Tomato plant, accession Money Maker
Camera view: horizontal (90 deg, fisheye); turntable rotation: 240 degrees
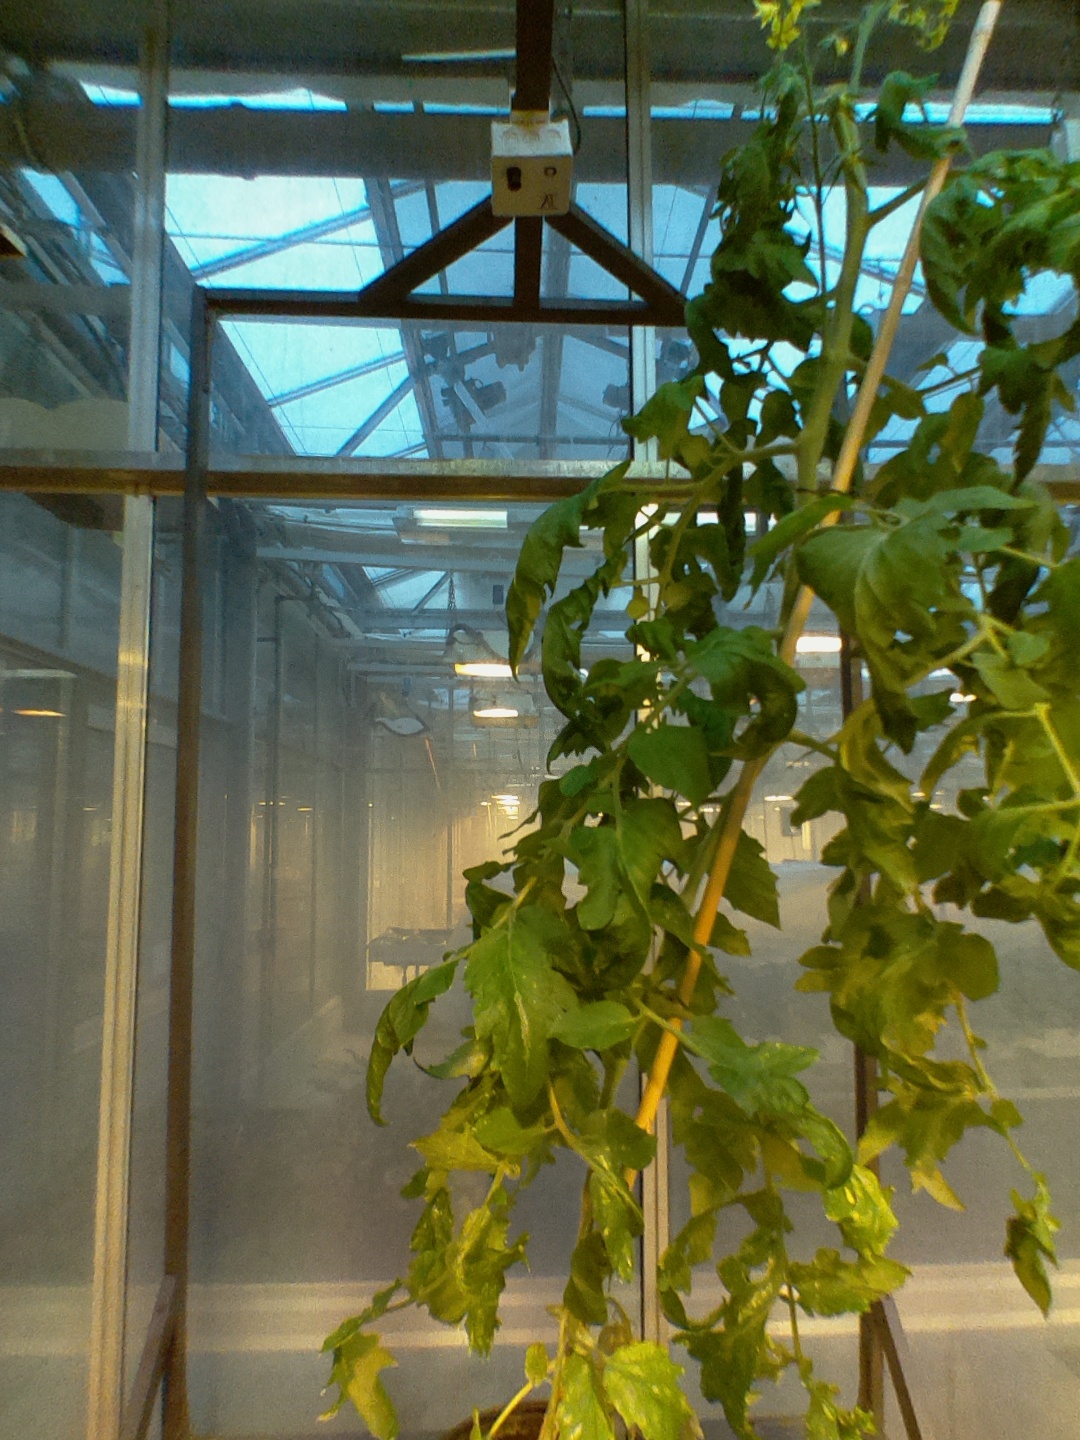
BBCH growth stage 70: Fruits at the main stem or branches visibles